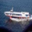
Label: ship